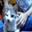
Label: cat